Amy Sohn

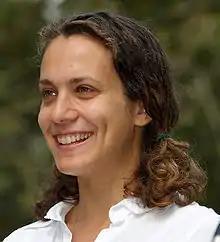
Sohn in 2009

Amy Sohn is a Brooklyn-based author, columnist and screenwriter. Her first two novels were "Run Catch Kiss" (1999) and "My Old Man" (2004), both published by Simon & Schuster, and a companion guide to television's "Sex and the City", "Sex and the City: Kiss and Tell" (Pocket Books).